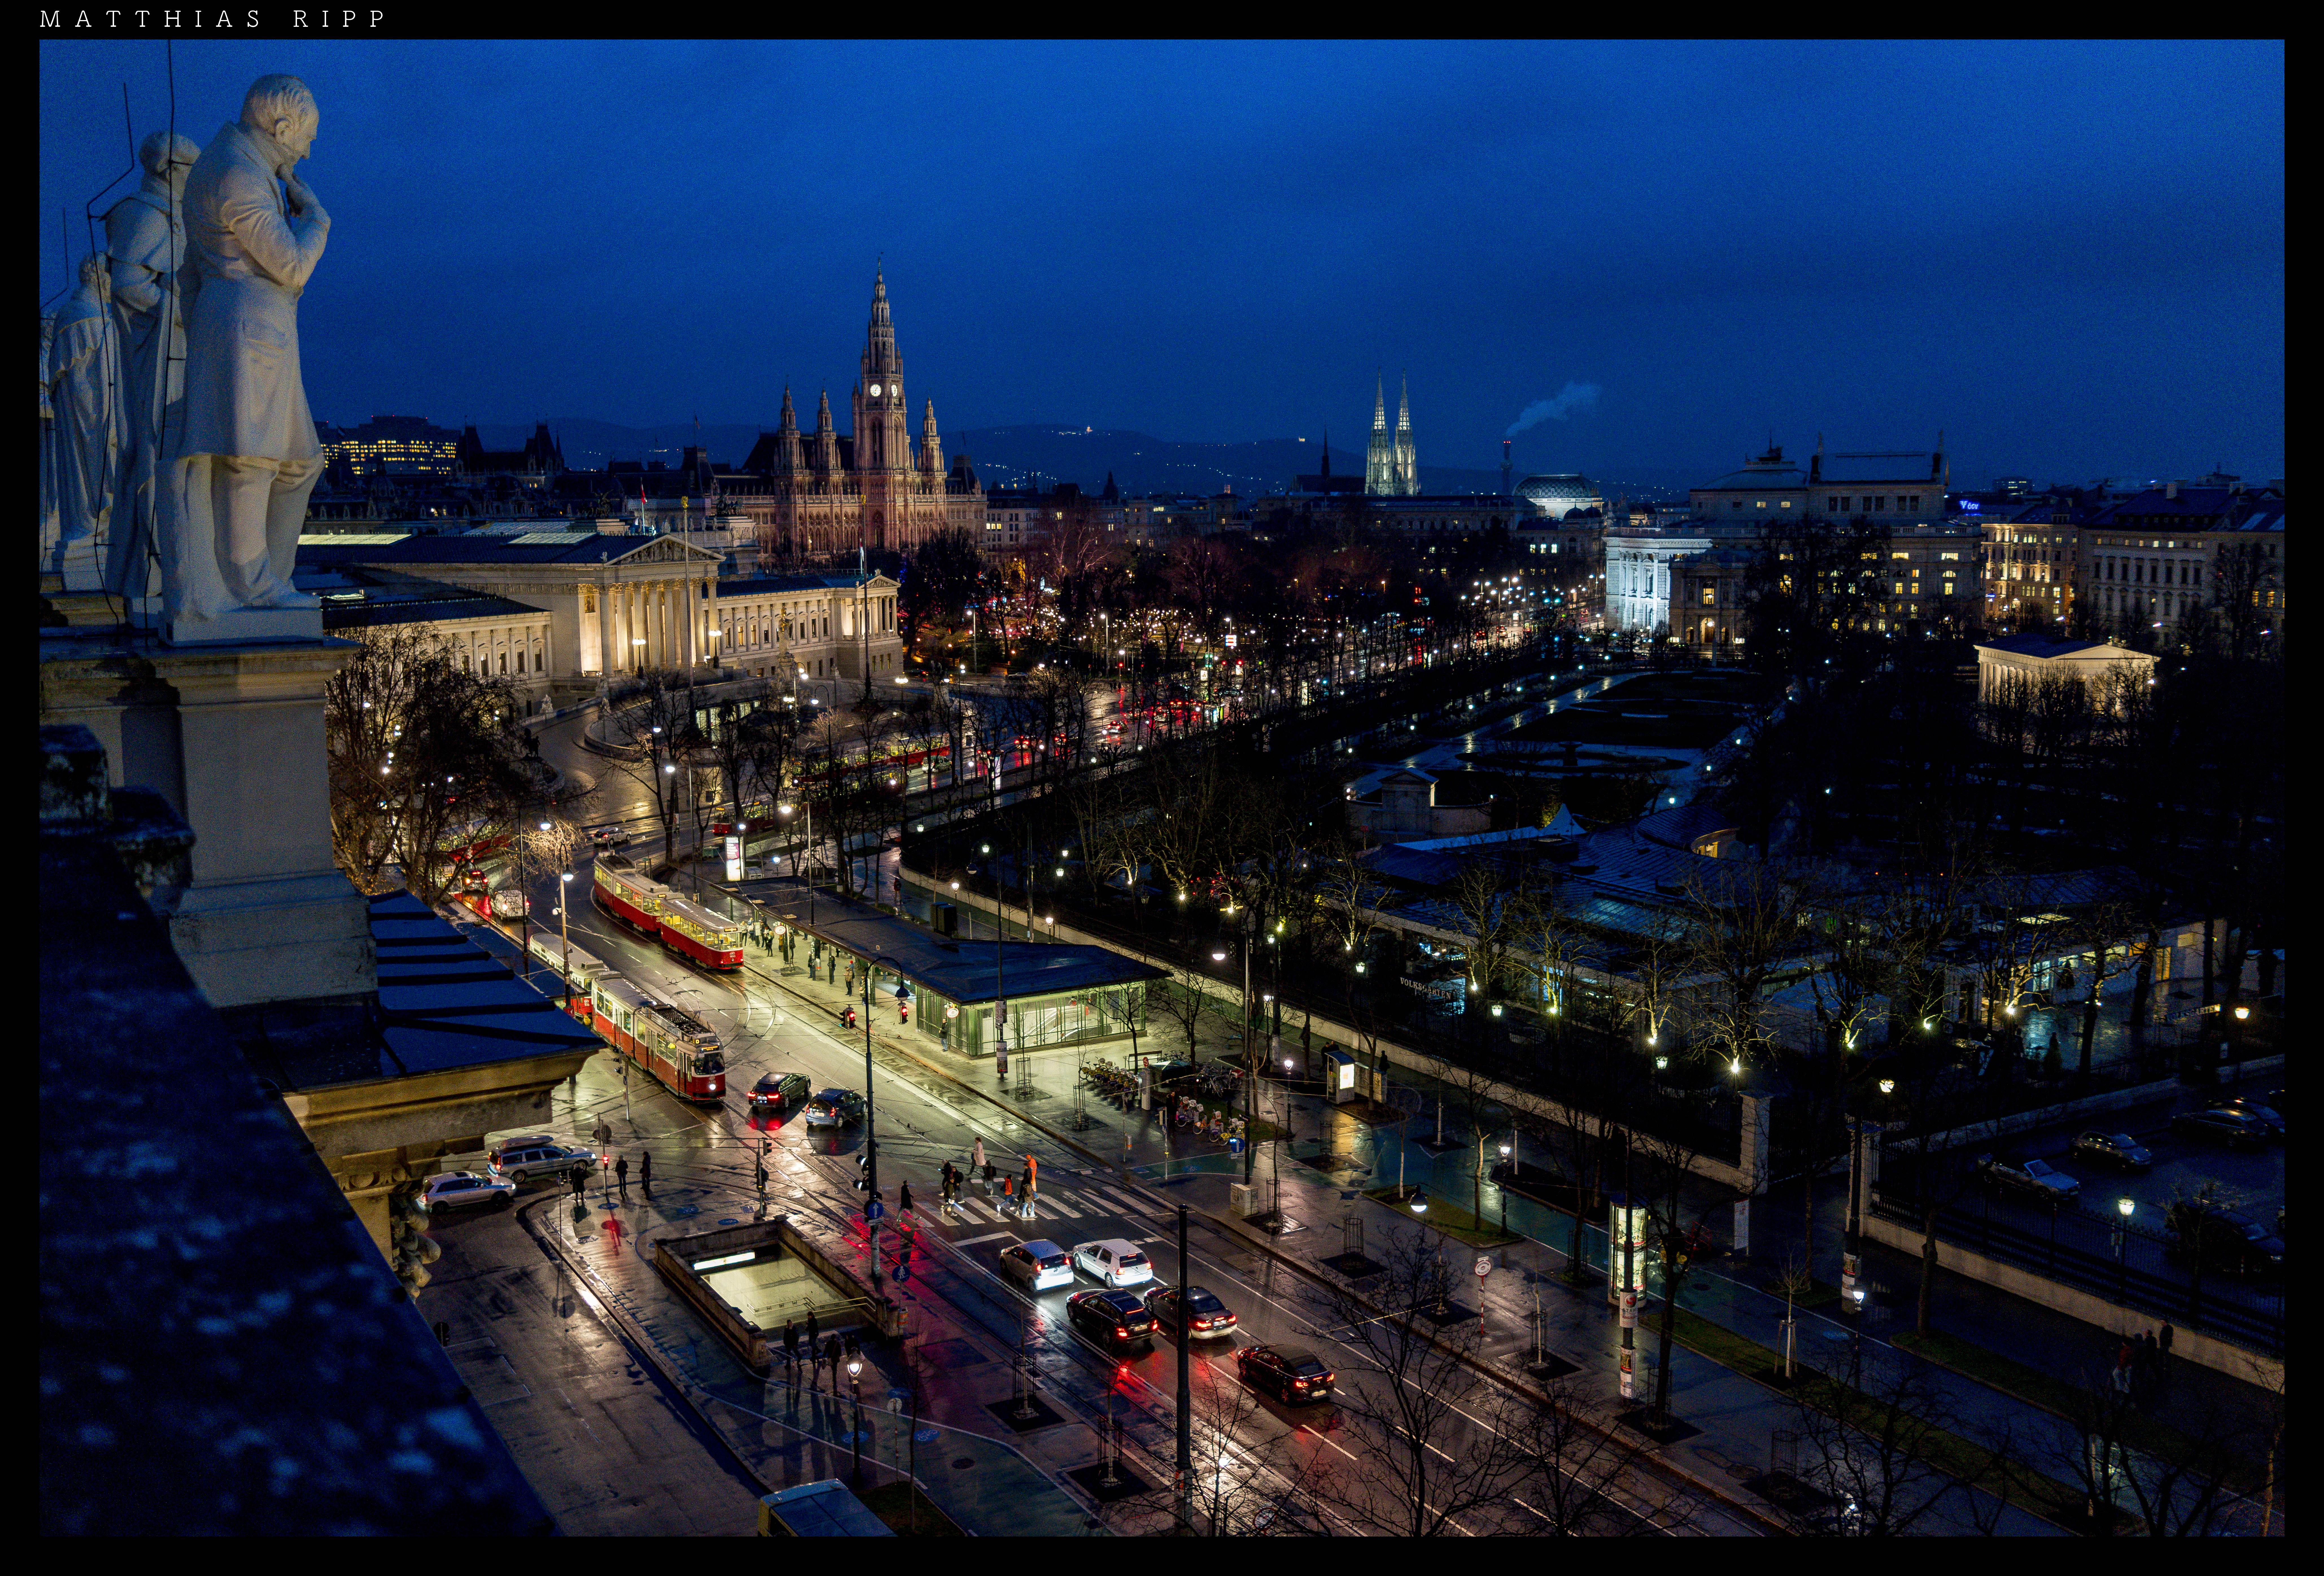
skyline, street, night, photography, vintage, retro, city, skyscraper, urban, cityscape, panorama, downtown, dusk, europe, evening, reflection, color, frame, landmark, austria, colour, art, full, 35mm, vienna, stadt, europa, kunst, nacht, sony, farbe, zeiss, strase, rx1rii, metropolis, wie, metropole, urban area, human settlement, metropolitan area